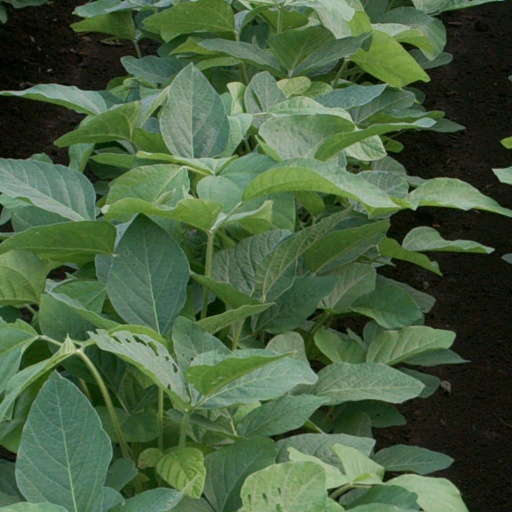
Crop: soybean